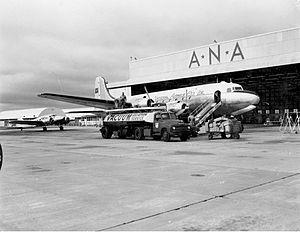
Australian National Airways Pty Ltd est une compagnie aérienne australienne disparue.